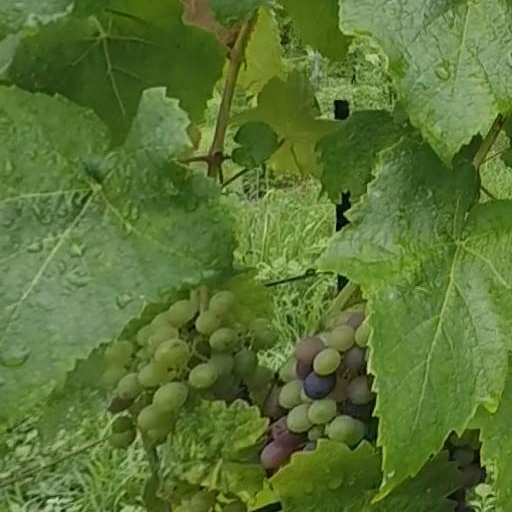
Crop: grape